MSPE Character Folder

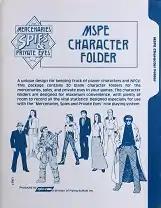

MSPE Character Folder is a 1984 role-playing game supplement published by Flying Buffalo for "Mercenaries, Spies and Private Eyes".